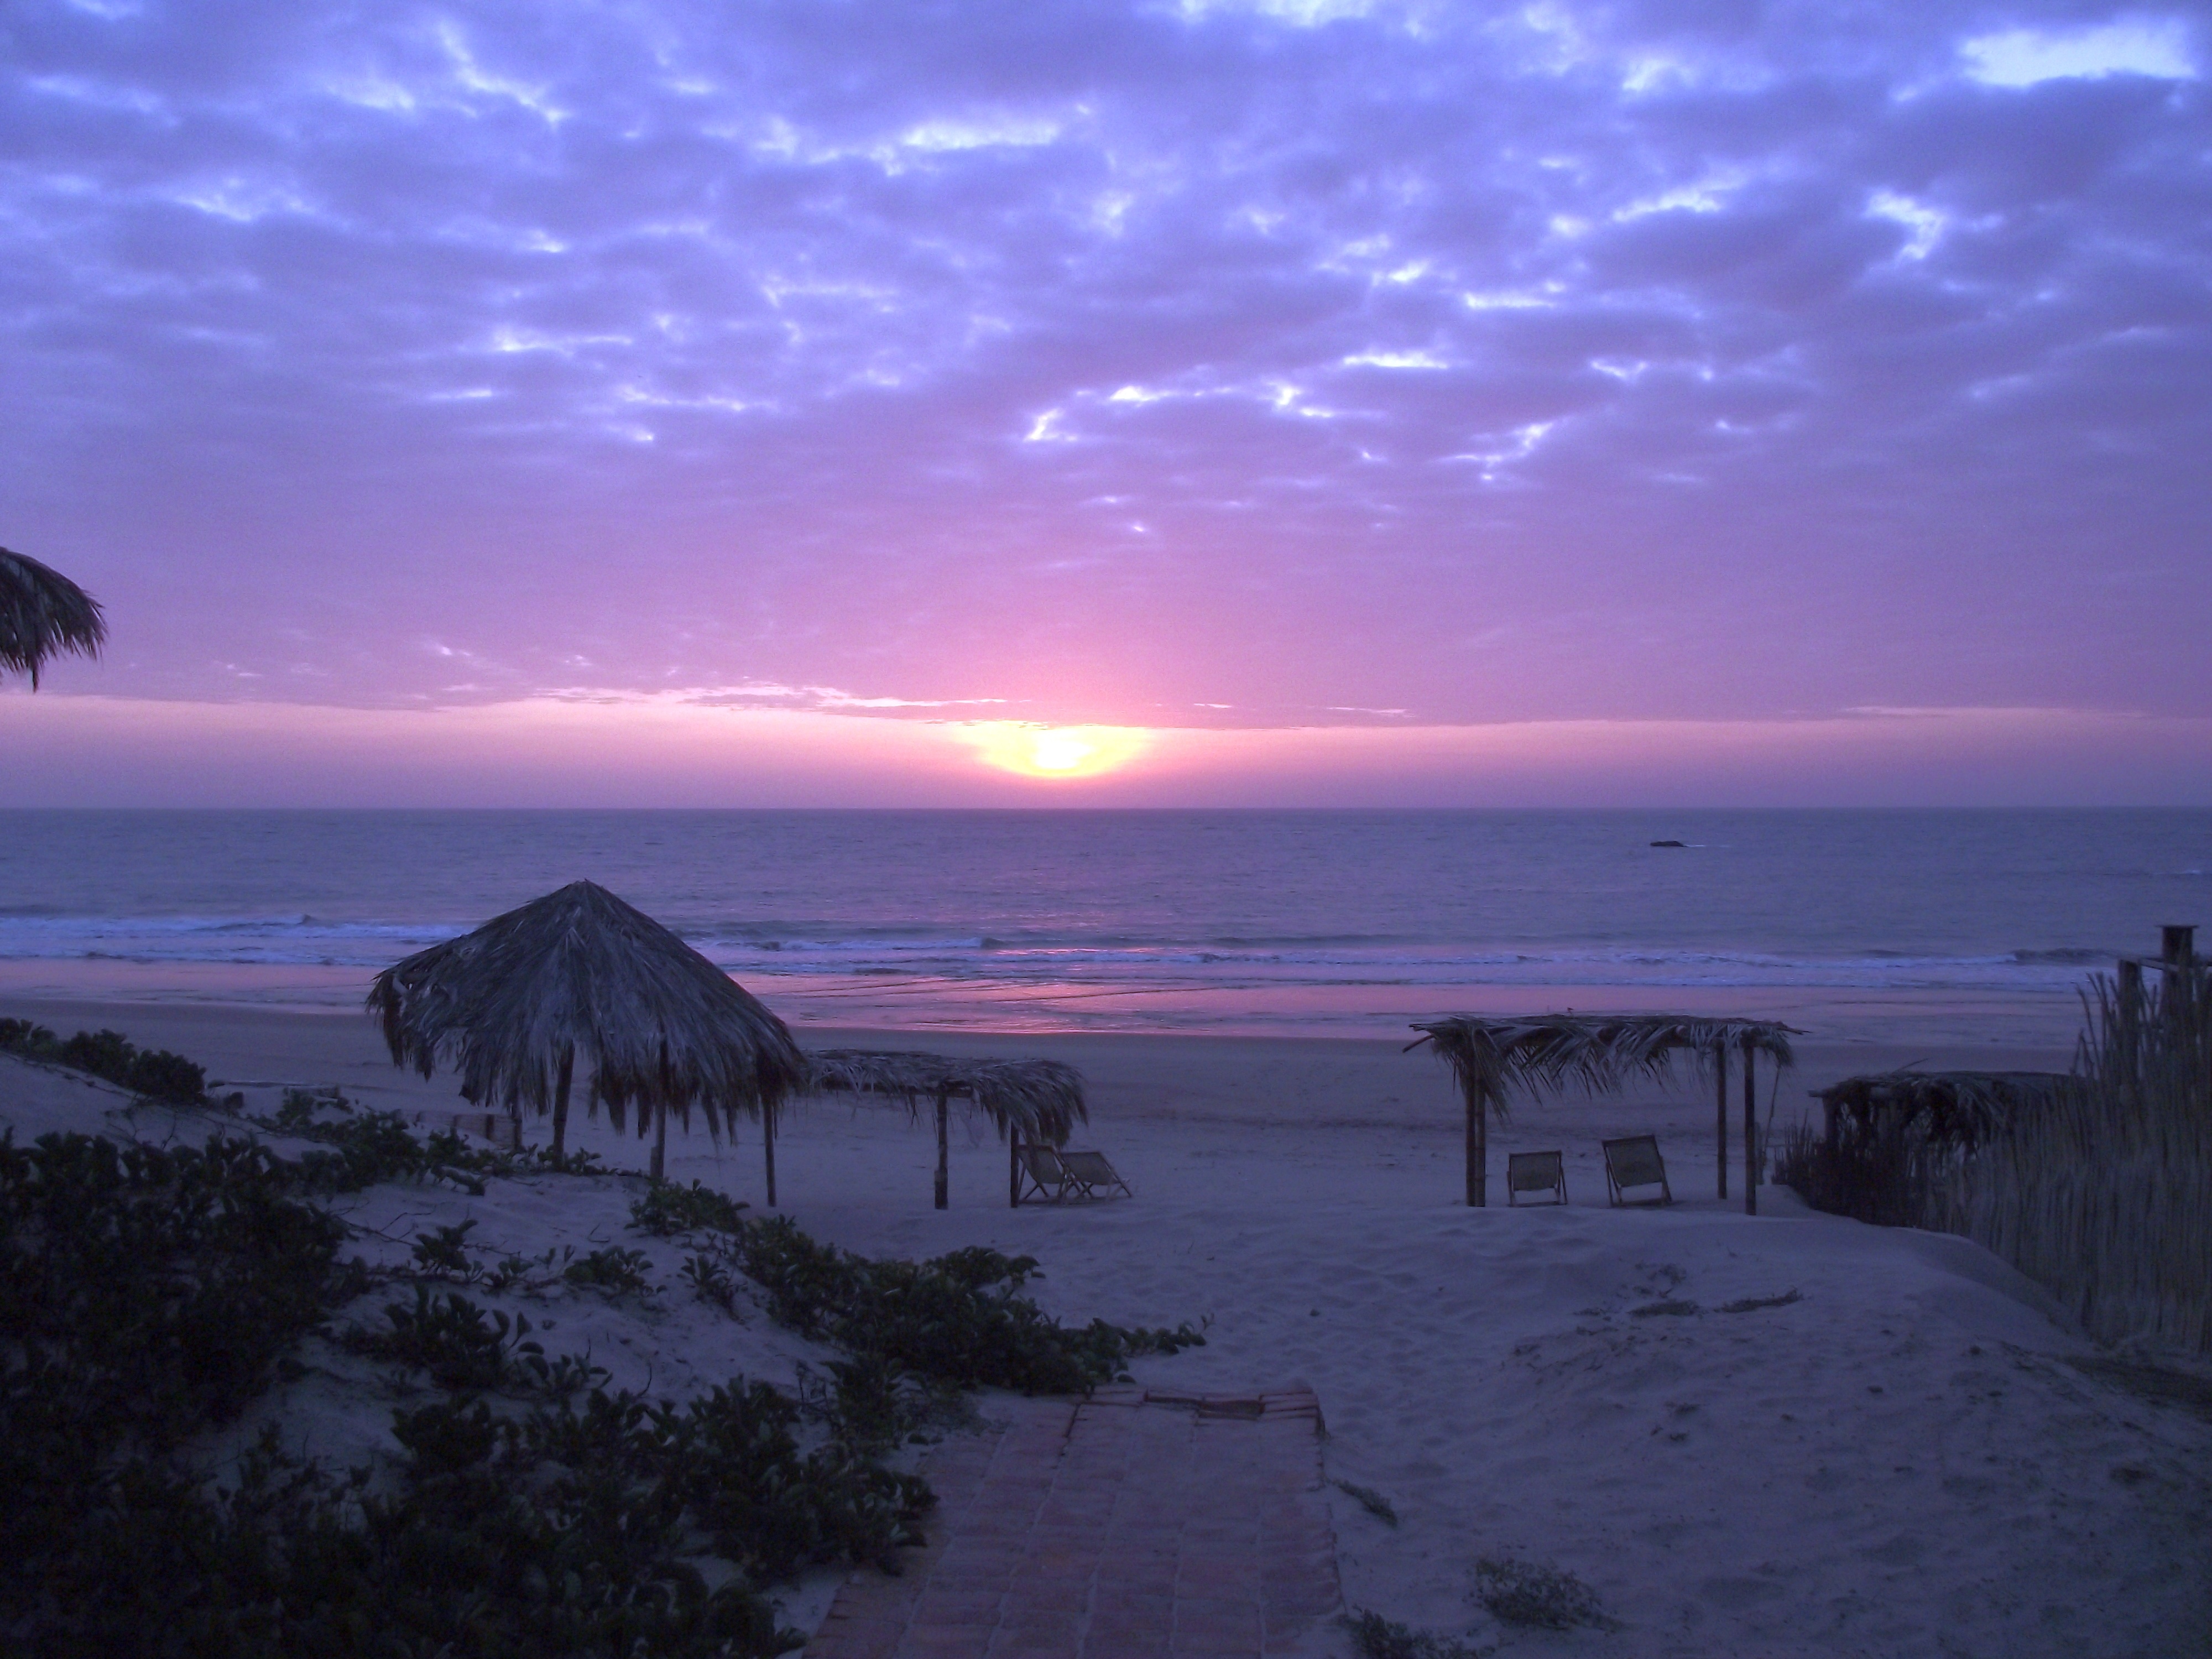
beach, sea, coast, ocean, horizon, cloud, sky, sunrise, sunset, morning, wave, dawn, atmosphere, dusk, evening, weather, wind wave